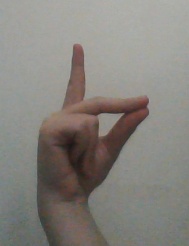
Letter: ta